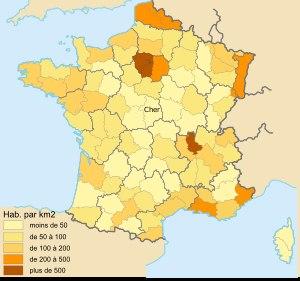
La démographie du Cher est caractérisée par une faible densité, une population vieillissante, qui stagne en nombre depuis les années 1920 et qui va baisser sur la période 2007-2030.